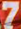
Number: 7